The Last of the Vereczkeys

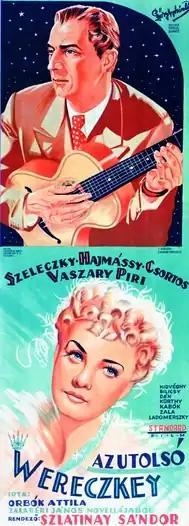

The Last of the Vereczkeys (Hungarian: Az utolsó Vereczkey) is a 1940 Hungarian drama film directed by Sándor Szlatinay and starring Zita Szeleczky, Miklós Hajmássy and Valéria Hidvéghy. It was shot at the Hunnia Studios in Budapest. The film's sets were designed by the art directors Sándor Iliszi and József Simoncsics.